Rupert III, Count of Nassau

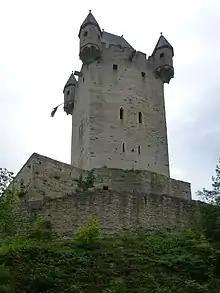
Nassau Castle

Rupert was probably a son of count Arnold II of Laurenburg and a woman of unknown name.